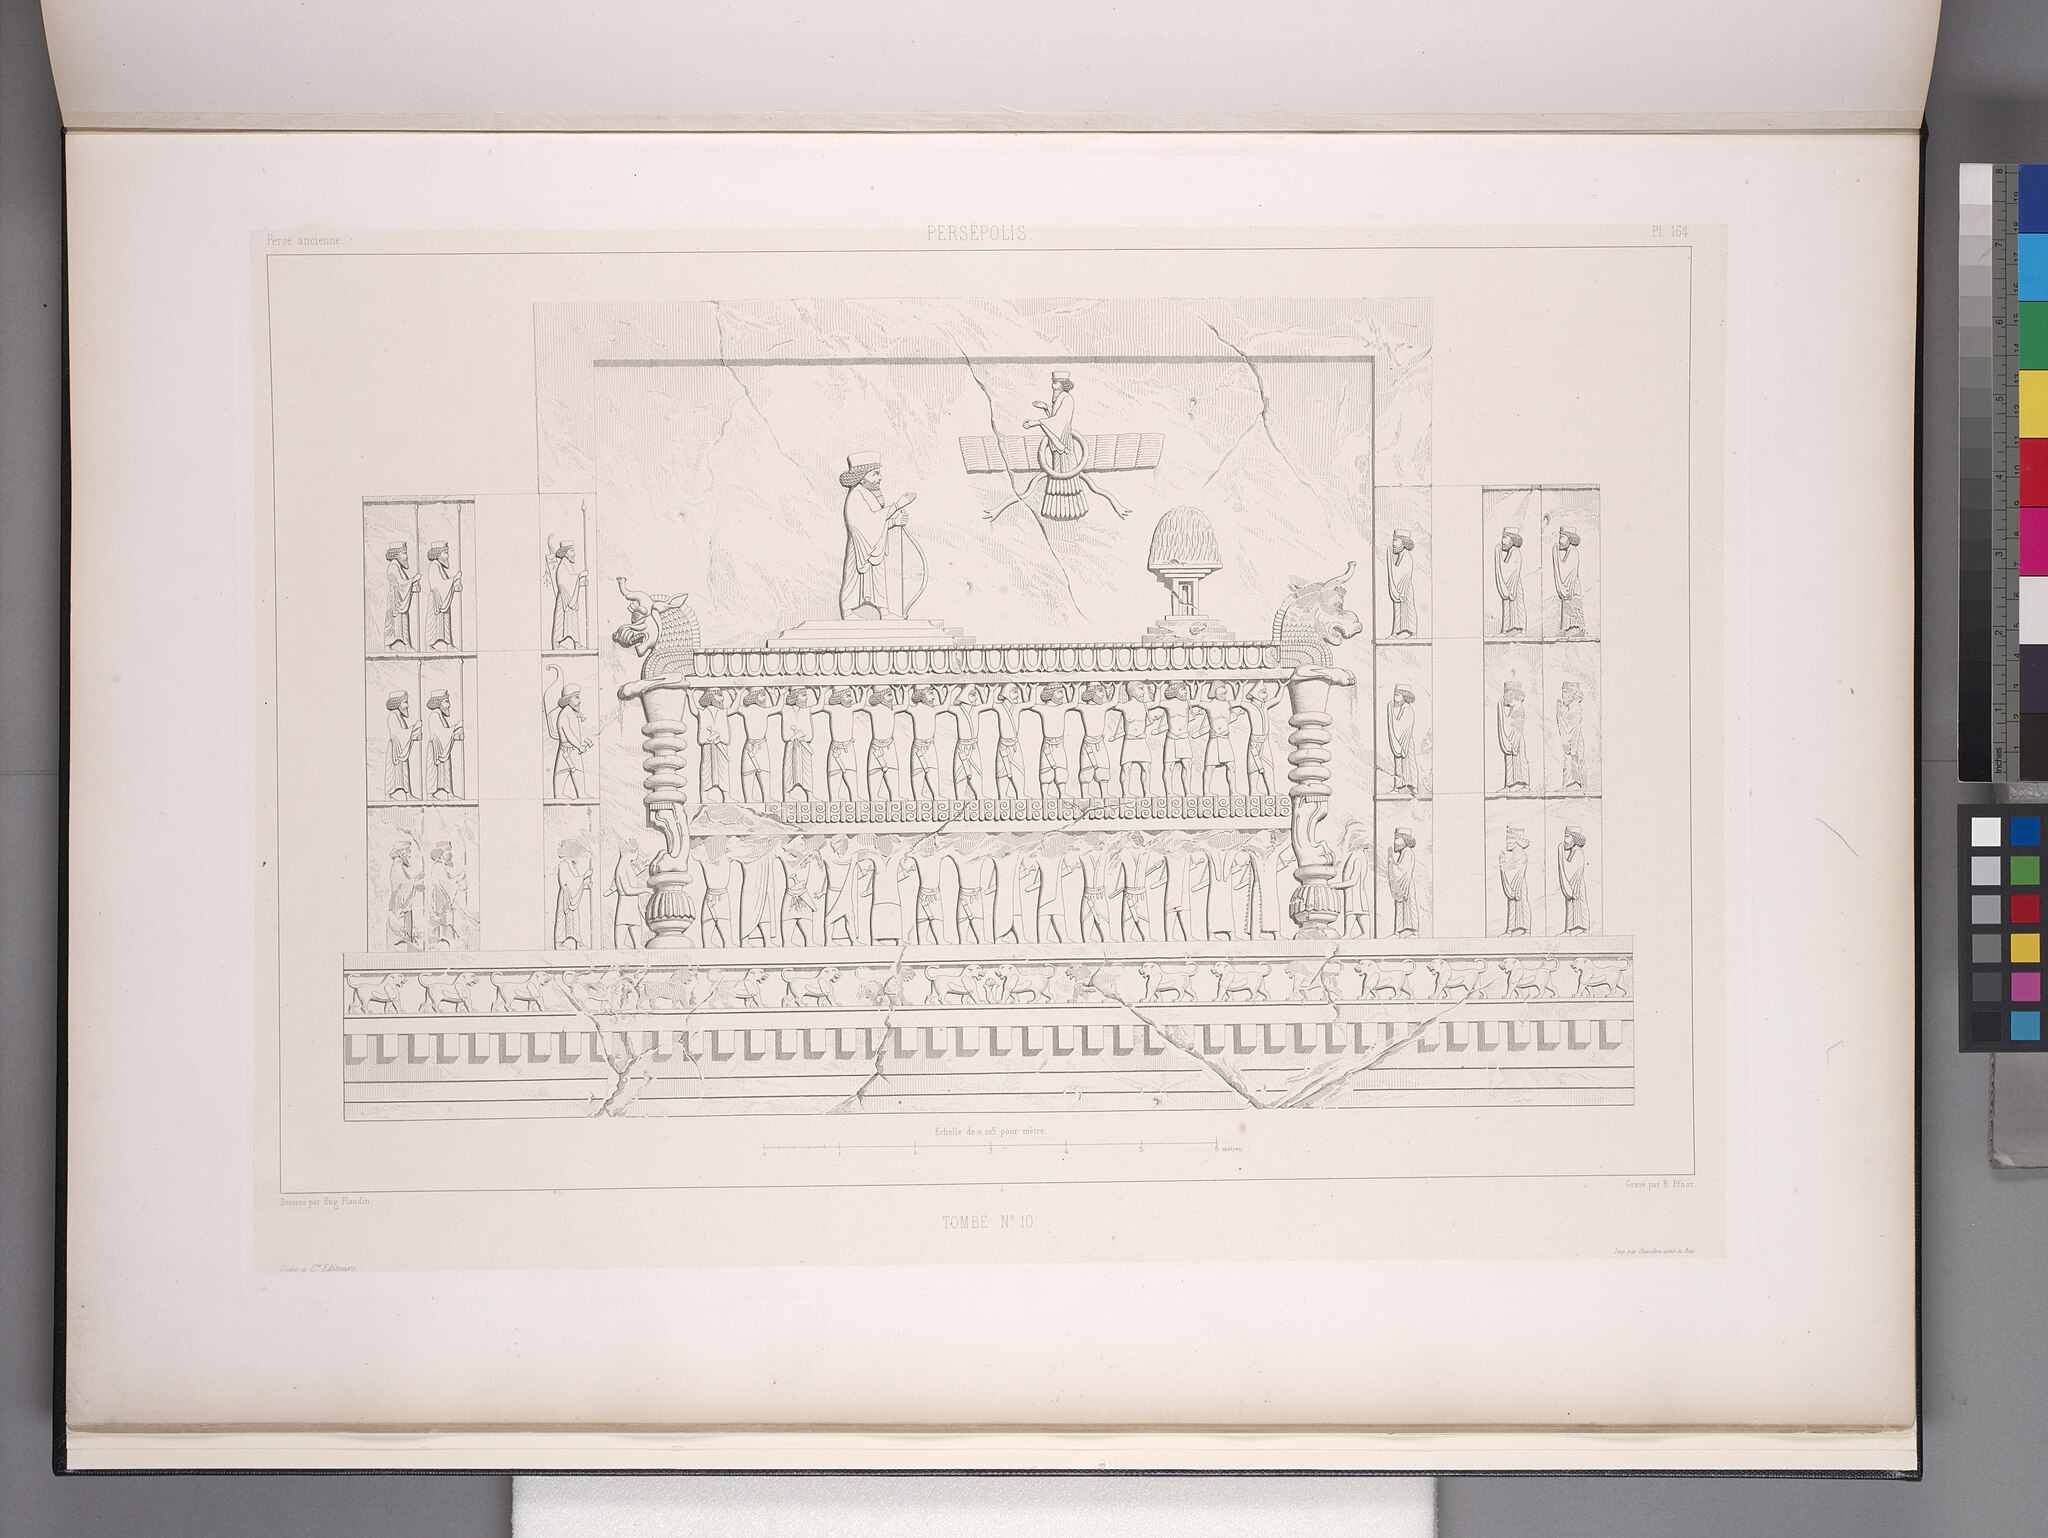
Title: Persépolis. Tombe no. 10. (Bas-relief de la façade.) (NYPL b12482496-1542876)
Description: Persépolis. Tombe no. 10. (Bas-relief de la façade.)
Date: 1851
Categories: Tomb of Artaxerxes II, Images uploaded by Fæ, PD-old-100-expired, PD-scan (PD-old-auto-expired), Images from the New York Public Library, CC-PD-Mark, Media needing category review as of 28 October 2016, Persepolis in the 19th century, Voyage en Perse, PD-old missing SDC copyright status, Illustrations of Persepolis